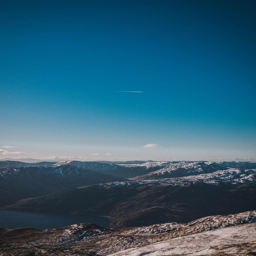
if you are ever take the time to climb a hill or mountain .